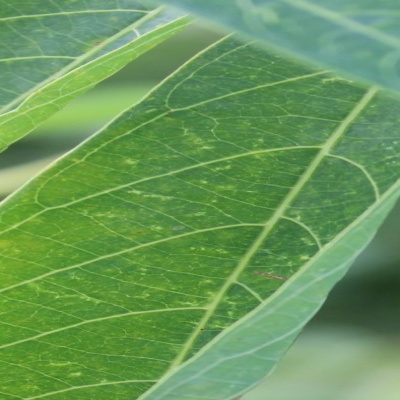
Crop: Cassava
Condition: green mite